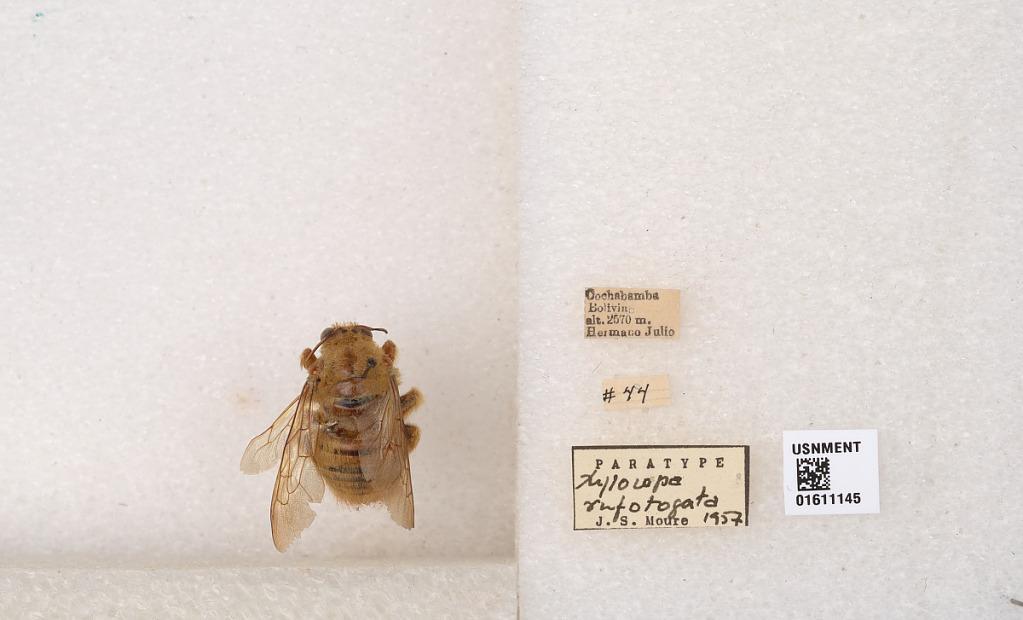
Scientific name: Xylocopa
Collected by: A. Jennings
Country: Bolivia
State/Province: Cercado
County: Cochabamba
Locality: Cochabamba
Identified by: Moure, J. S.